The Magdalen Reading

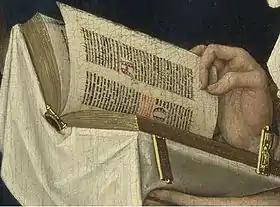
Detail showing the prayer book, likely a book of hours, decorated with white cloth and gold clasps.

Van der Weyden's pose for the Magdalene is similar to a number of female religious figures painted by his master Robert Campin or his workshop. It closely resembles, in theme and tone, the figure of Saint Barbara in Campin's "Werl Altarpiece", and also the Virgin in an "Annunciation" attributed to Campin in Brussels. Typically for a van der Weyden, the Magdalen's face has an almost sculpted look, and the elements of her clothes are conveyed in minute detail. She wears a green robe; in medieval art the Magdalene is usually depicted naked (sometimes clad only in her long hair) or in richly coloured dress, typically red, blue or green, almost never in white. Her robe is tightly pulled below her bust by a blue sash, while the gold brocade of her underskirt is adorned by a jewelled hem. Art critic Charles Darwent observed that the Magdalen's past as a "fallen woman" is hinted at by the nap in the fur lining of her dress and the few strands of hair loose from her veil. Darwent wrote, "Even her fingers, absent-mindedly circled, suggest completeness. In her mix of purity and eroticism, van der Weyden's Magdalen feels whole; but she isn't." In the medieval period, fur symbolized female sexuality and was commonly associated with the Magdalene. Medieval historian Philip Crispin explains that artists such as Memling and Matsys often portrayed the Magdalen in furs and notes that she "is noticeably dressed in fur-lined garments in "The Magdalen Reading" by Rogier van der Weyden".